Smith Farmhouse (Lake City, Iowa)

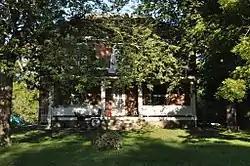

The Smith Farmhouse, also known as the Smith Homestead Farmhouse, is a historic dwelling located in Lake City, Iowa, United States. This house's significance is due to its association with the pioneer Smith family. Peter and Sarah Smith and their four young sons settled here from Cass County, Michigan in 1855. Their first two houses were built on the same property to the north of this one. Their first house and barn were log structures, and their second was frame construction. What is now known as Lake City was chosen as the county seat for Calhoun County because it was the area with the highest population. (It would lose that distinction to Rockwell City in 1876.) Smith donated of land for the town.